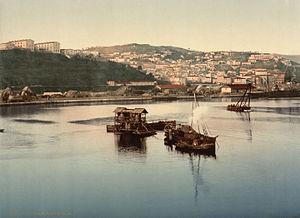
Skikda, anciennement appelée Rusicada à l'époque phénicienne et romaine, Philippeville lors de la colonisation française, est une commune algérienne située en bordure de la mer Méditerranée, à 471 km à l'est d'Alger, dans la wilaya de Skikda. Elle est le chef-lieu éponyme de la wilaya de Skikda et de la daïra de Skikda.